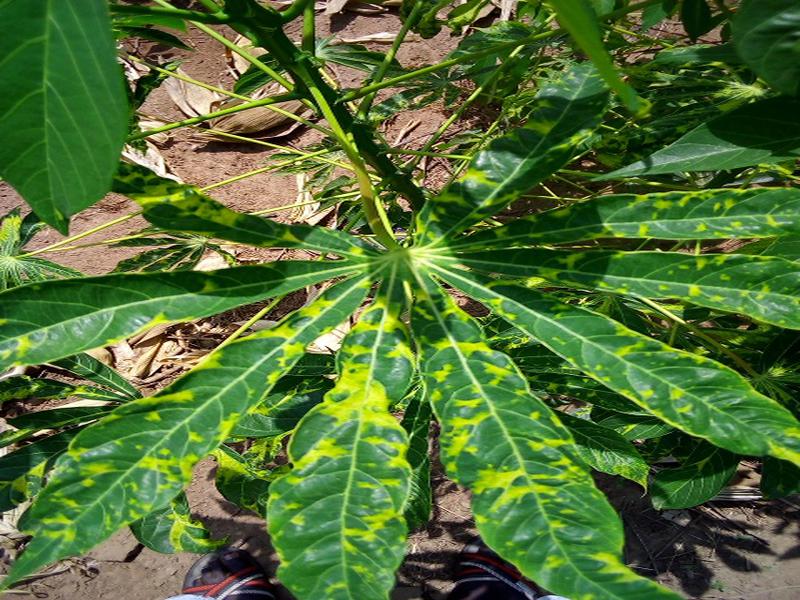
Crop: cassava
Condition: mosaic_disease